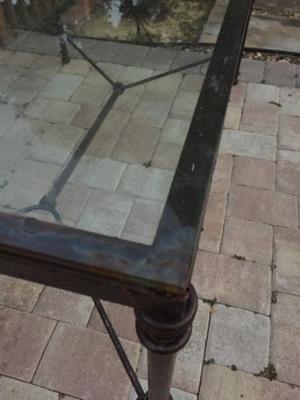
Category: table